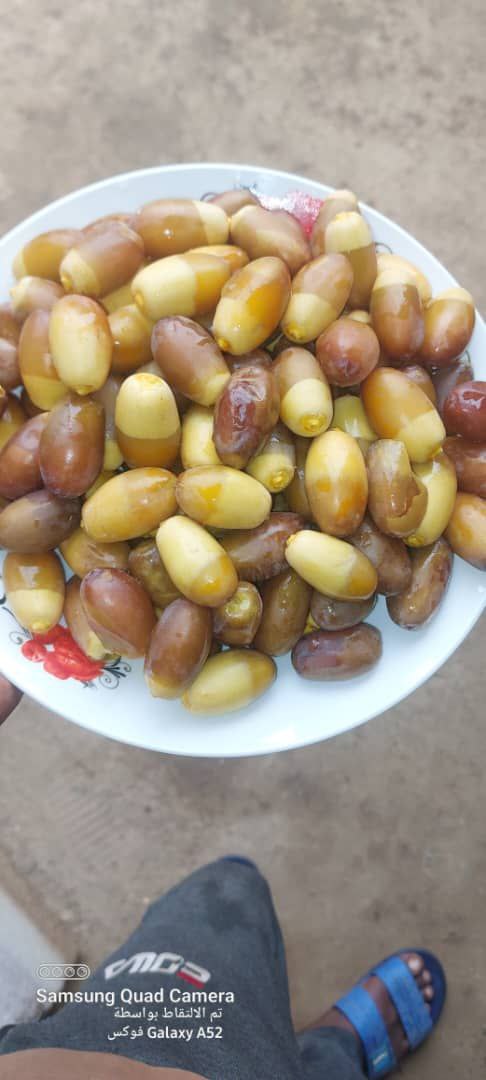
الوصف بالفصحى: ثمار البلح في إحدى مراحل نضجه
الوصف بالعامية السودانية: رطب
التصنيف: Food & Drinks